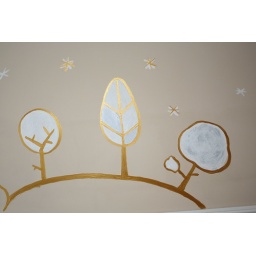
trees in wall